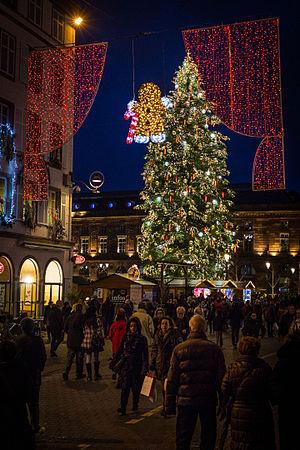
Les illuminations de Noël sont les éclairages installés en extérieur durant la période de Noël, et plus globalement pour la période des fêtes de fin d'année. Ces décorations de Noël peuvent être placées sur les bâtiments, les arbres, ou au travers des rues, principalement dans les pays de culture chrétienne et de plus en plus dans des pays qui ne le sont pas.
Le Christkindelsmärik, ou « marché de l’enfant Jésus », est le nom donné en langue alsacienne au traditionnel marché de Noël qui se tient depuis 1570 à Strasbourg, en Alsace, et a été longtemps le seul en France. Il débute le premier samedi de l’Avent pour s’achever le 24 décembre au soir. Le Christkindelsmärik attire chaque année deux millions de visiteurs venus du monde entier.